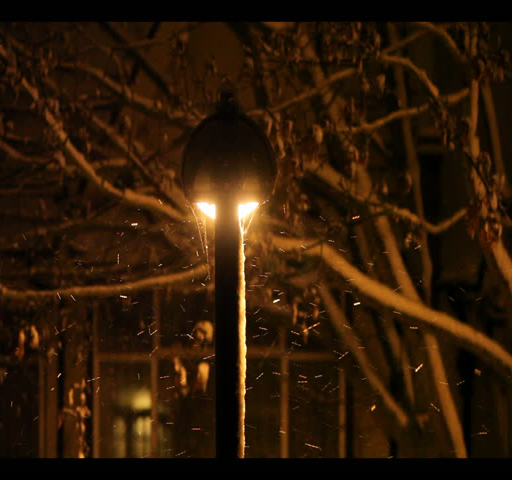
snow blowing past a street lamp at night